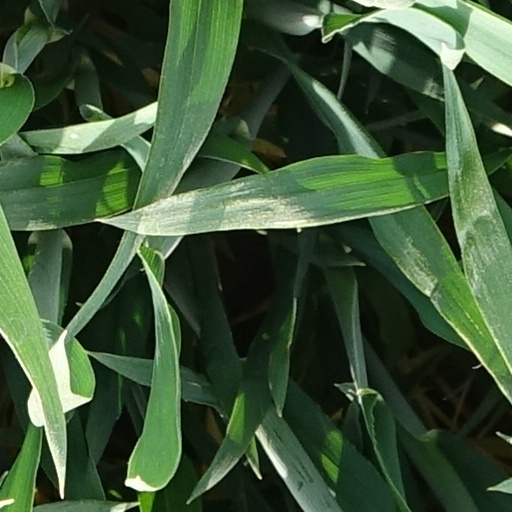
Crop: wheat